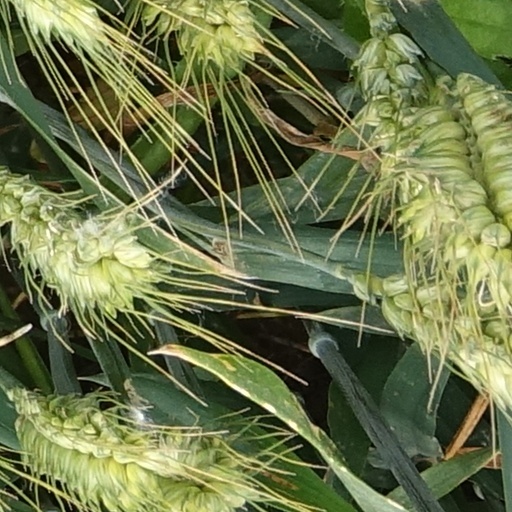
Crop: wheat